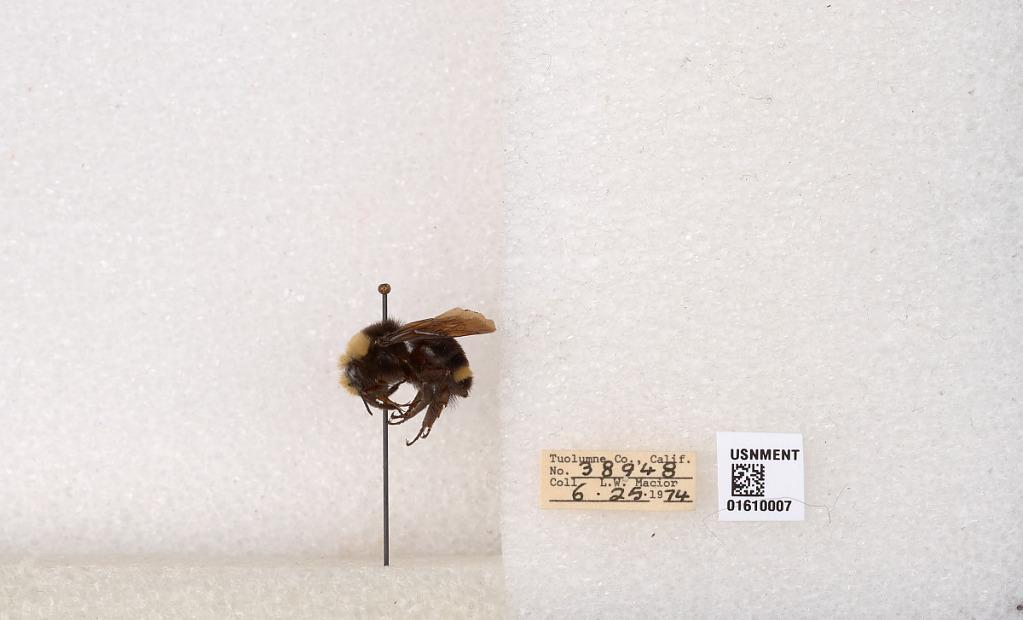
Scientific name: Bombus (Pyrobombus) vosnesenskii Radoszkowski
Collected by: L. Macior
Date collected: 1974-6-25
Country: United States
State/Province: California
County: Tuolumne
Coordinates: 37.9712, -120.228